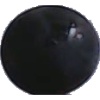
Label: blue_grape